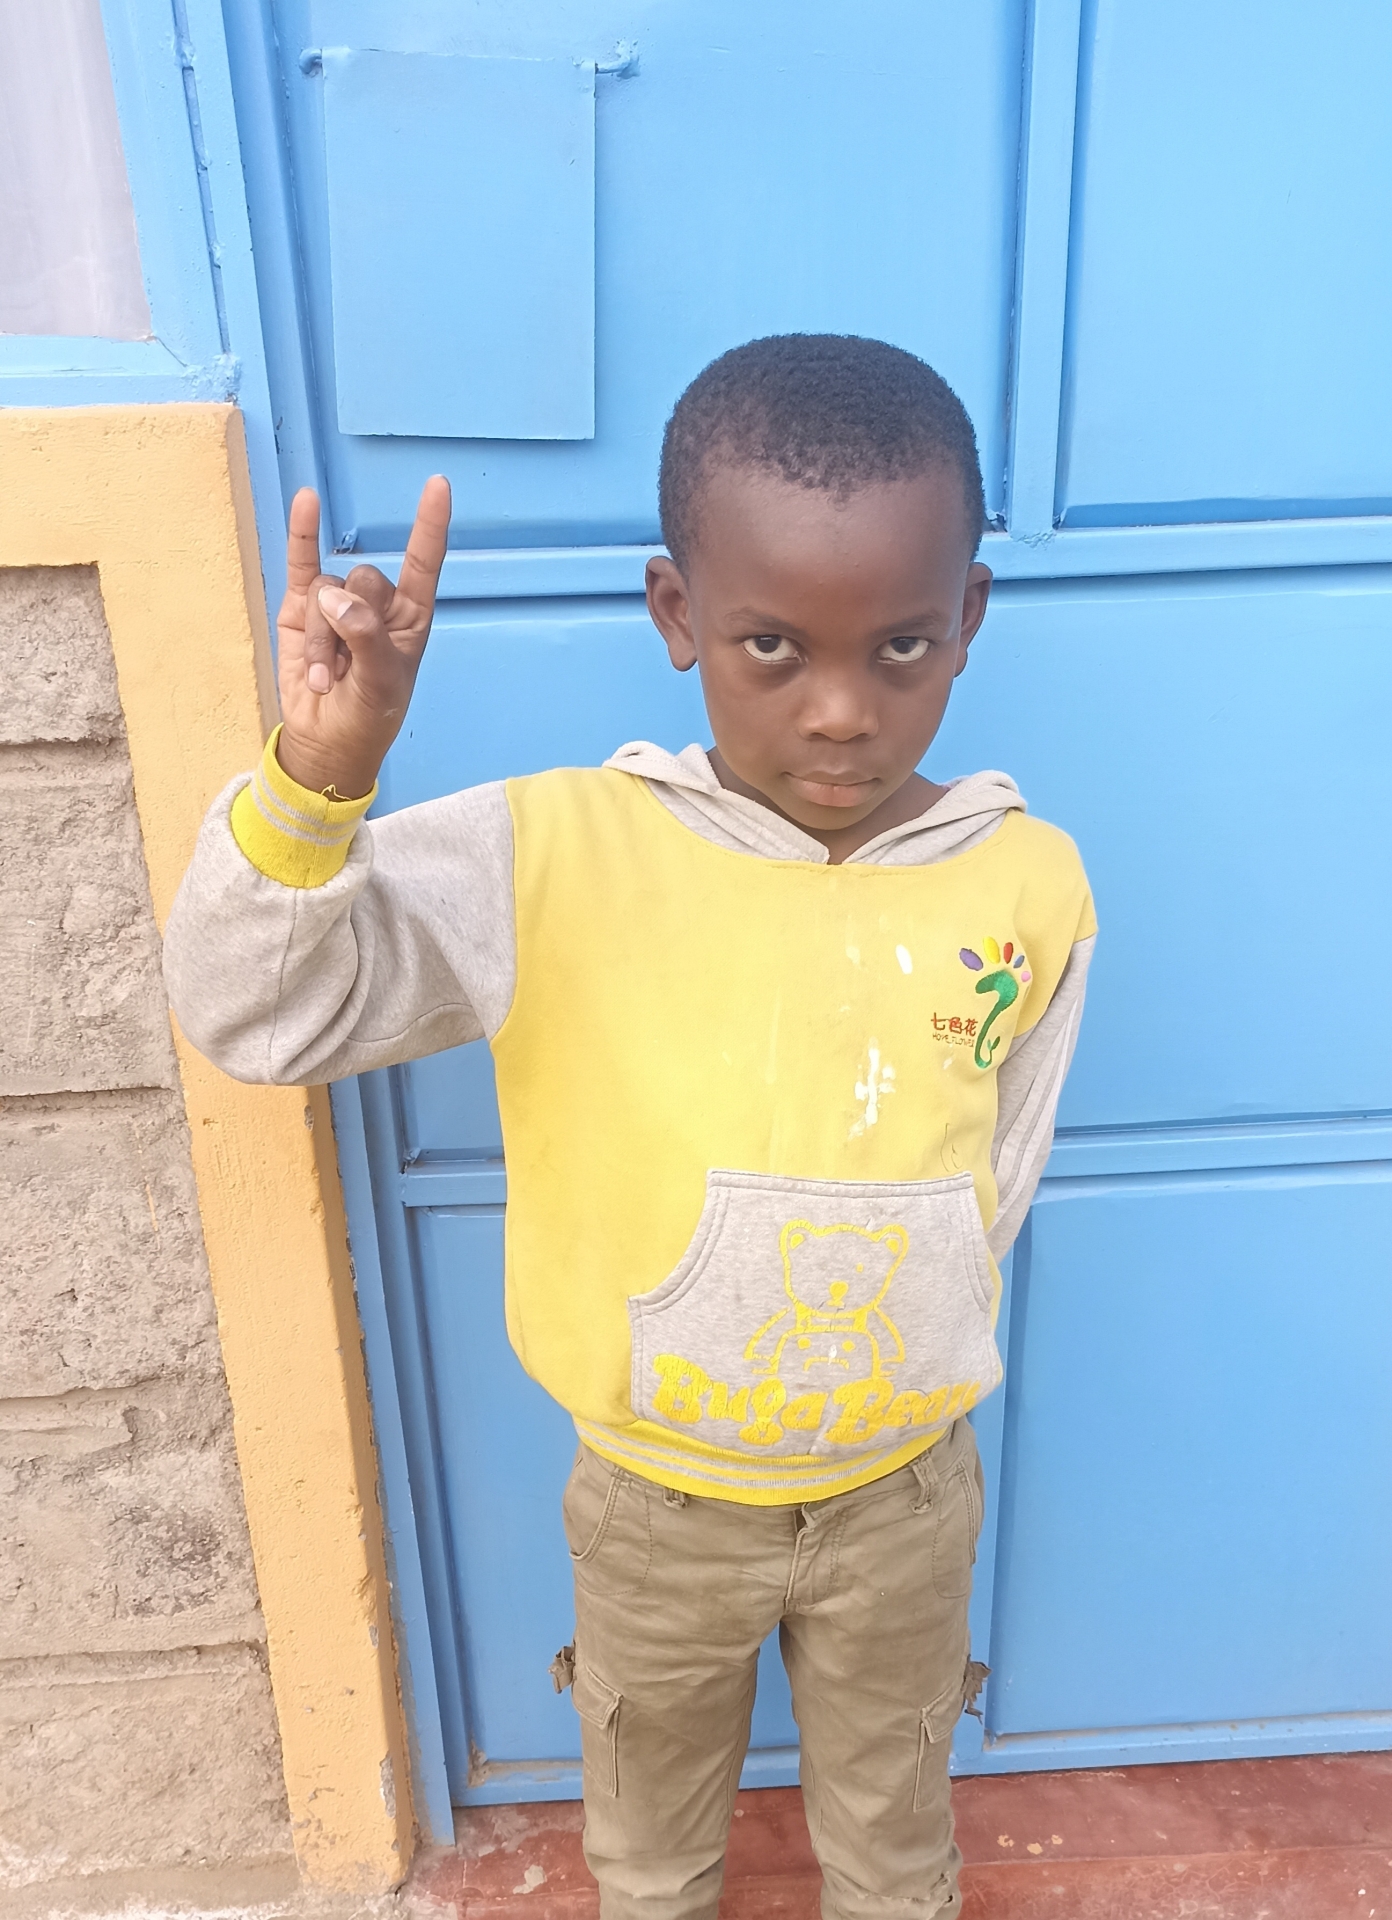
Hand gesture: rock